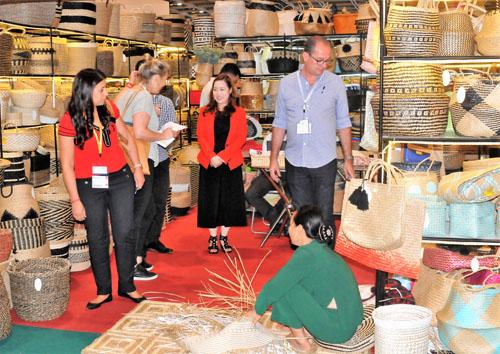
có nhiều người đang xuất hiện ở trong khu vực đồ thủ công